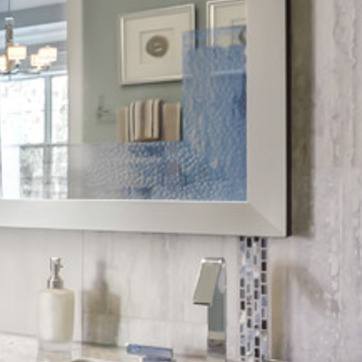
Material: mirror